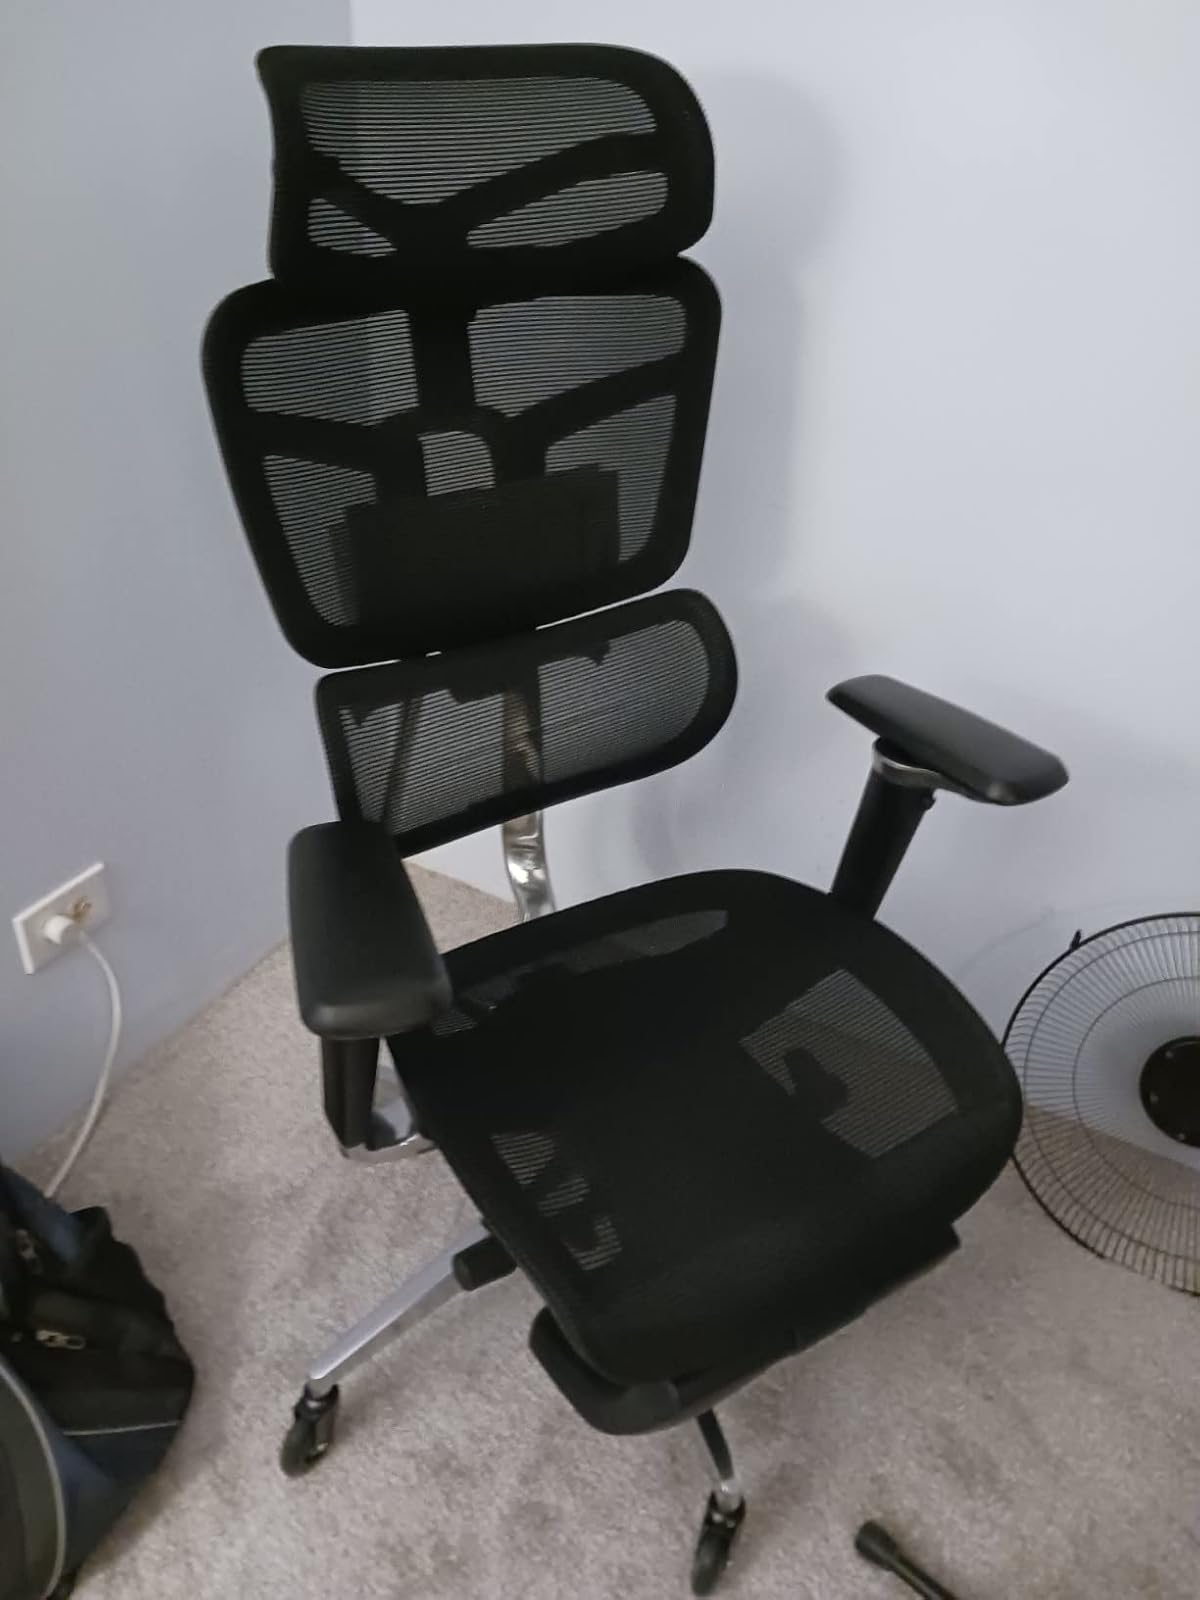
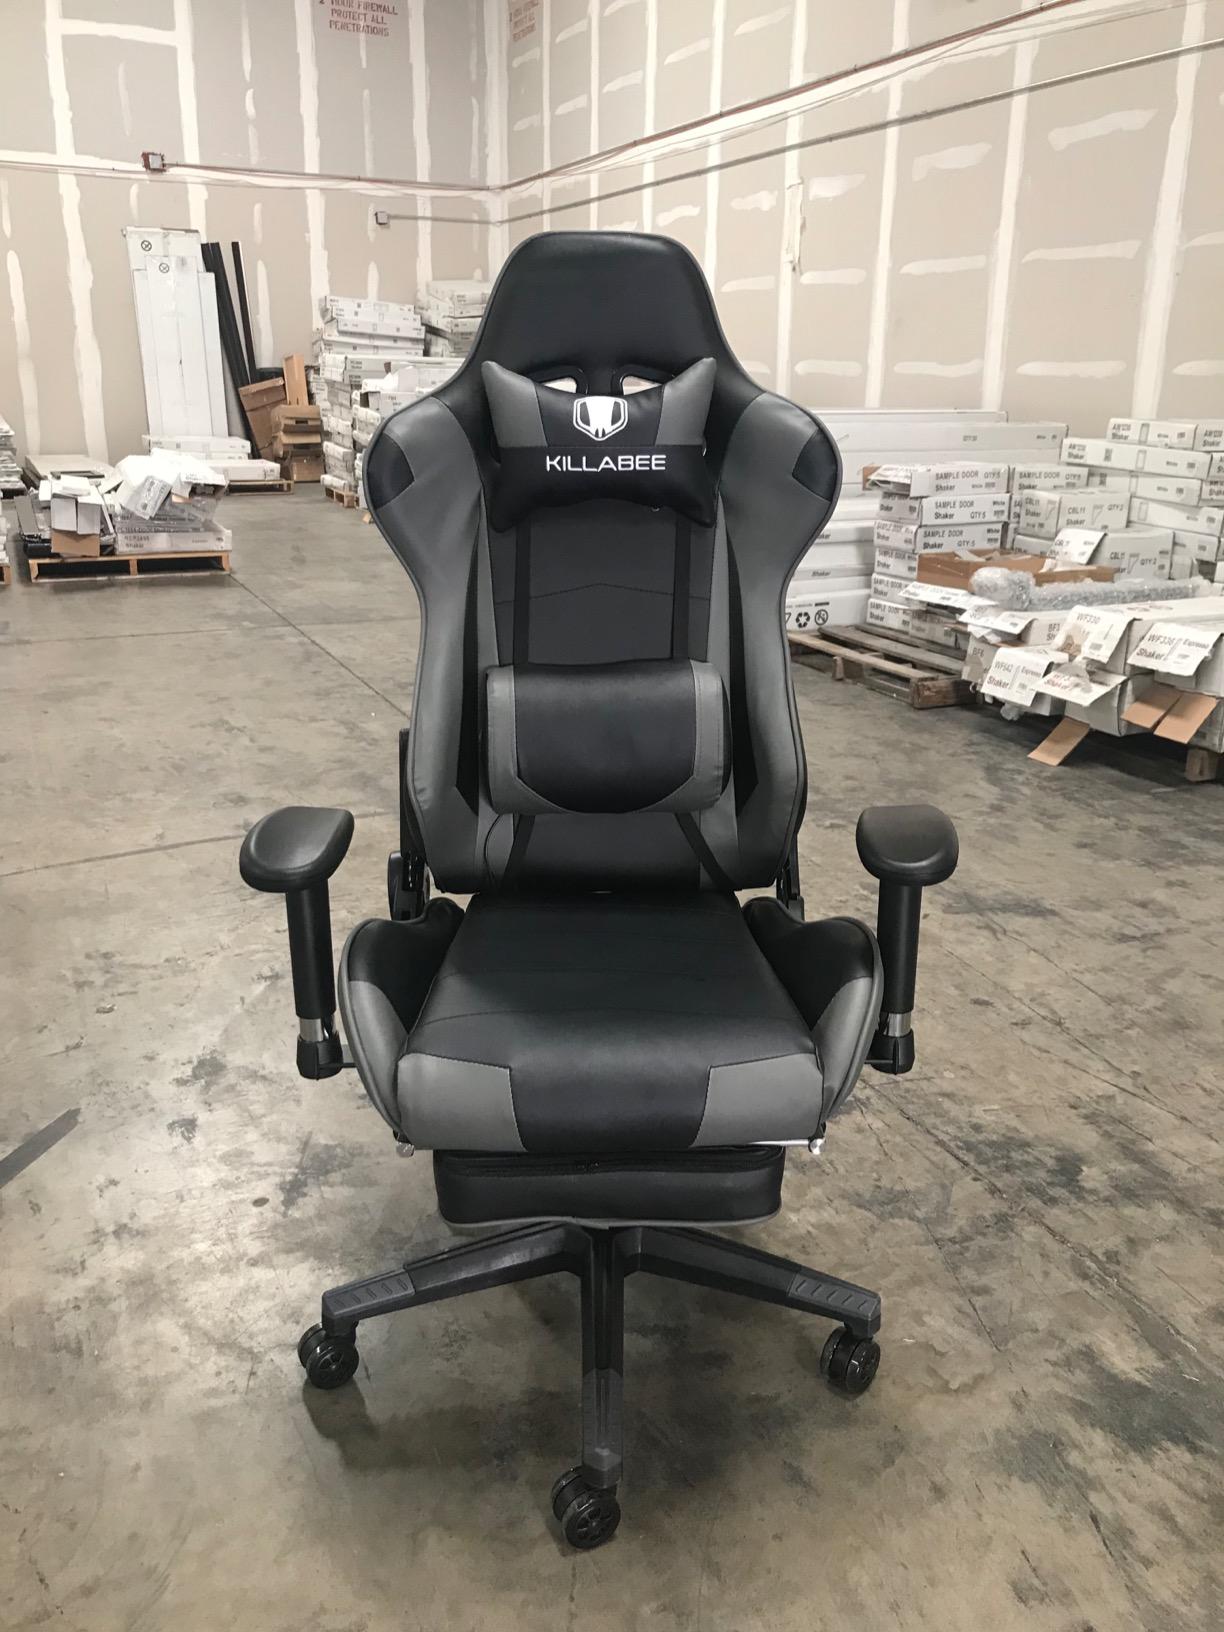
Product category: items_chair
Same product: no